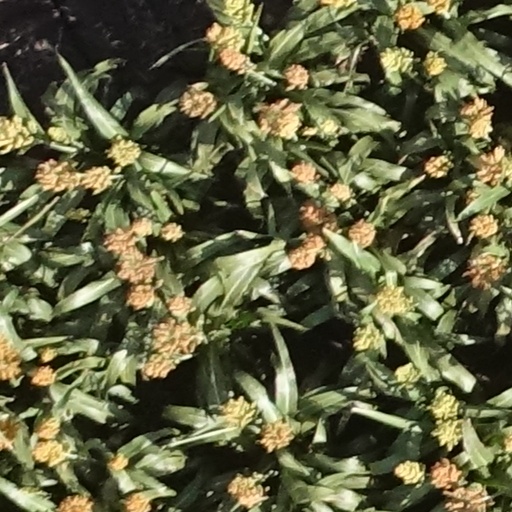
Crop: sorghum